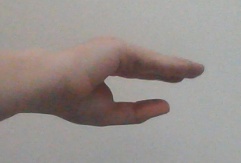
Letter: jeem